Muscogee

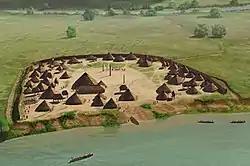
The protohistoric King site, occupied during the mid-1500s

The Upper Towns, located on the Coosa, Tallapoosa and Alabama rivers, were Tuckabatchee, Abhika, Coosa (Kusa; the dominant people of East Tennessee and North Georgia during the Spanish explorations), Itawa (original inhabitants of the Etowah Indian Mounds), Hothliwahi (Ullibahali), Hilibi, Eufaula, Wakokai, Atasi, Alibamu, Coushatta (Koasati; they had absorbed the Kaski/Casqui and the Tali), and Tuskegee ("Napochi" in the de Luna chronicles).